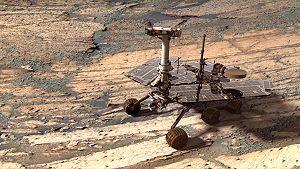
Opportunity, alias MER-B, est la deuxième astromobile de la mission Mars Exploration Rover de l'agence spatiale américaine, la NASA, lancé vers la planète Mars en 2003. L'engin qui s'est posé sur Mars le 25 janvier 2004 dans la région équatoriale de Terra Meridiani avait pour but d'étudier la géologie de Mars et de déterminer en particulier le rôle joué par l'eau dans l'histoire de la planète. Sa mission qui devait durer 90 jours s'est achevée officiellement en février 2019. Cette durée de vie beaucoup plus longue que celle de son jumeau Spirit lui a permis de parcourir 45,16 km et de largement dépasser les objectifs scientifiques assignés.
L’exploration de Mars tient une place particulièrement importante dans les programmes scientifiques d'exploration du système solaire des principales puissances spatiales. En 2016, plus de quarante sondes, orbiteurs et atterrisseurs ont été envoyés vers Mars depuis le début des années 1960. Cet intérêt pour Mars répond à plusieurs motivations. Mars constitue d'abord une destination proche ce qui permet d'y envoyer relativement facilement des engins spatiaux. Par ailleurs, contrairement aux autres planètes du Système solaire, Mars a sans aucun doute connu par le passé des conditions assez proches de celles régnant sur Terre qui ont pu, mais cela reste à confirmer, permettre l'apparition de la vie. Depuis l'invention du télescope, cette planète de type terrestre intrigue les scientifiques comme le grand public. Mais le premier survol de Mars par la sonde américaine Mariner 4 dévoile une planète beaucoup moins accueillante que prévu dotée d'une atmosphère très ténue, sans champ magnétique pour la protéger des rayonnements stérilisants et comportant une surface d'apparence lunaire très ancienne.